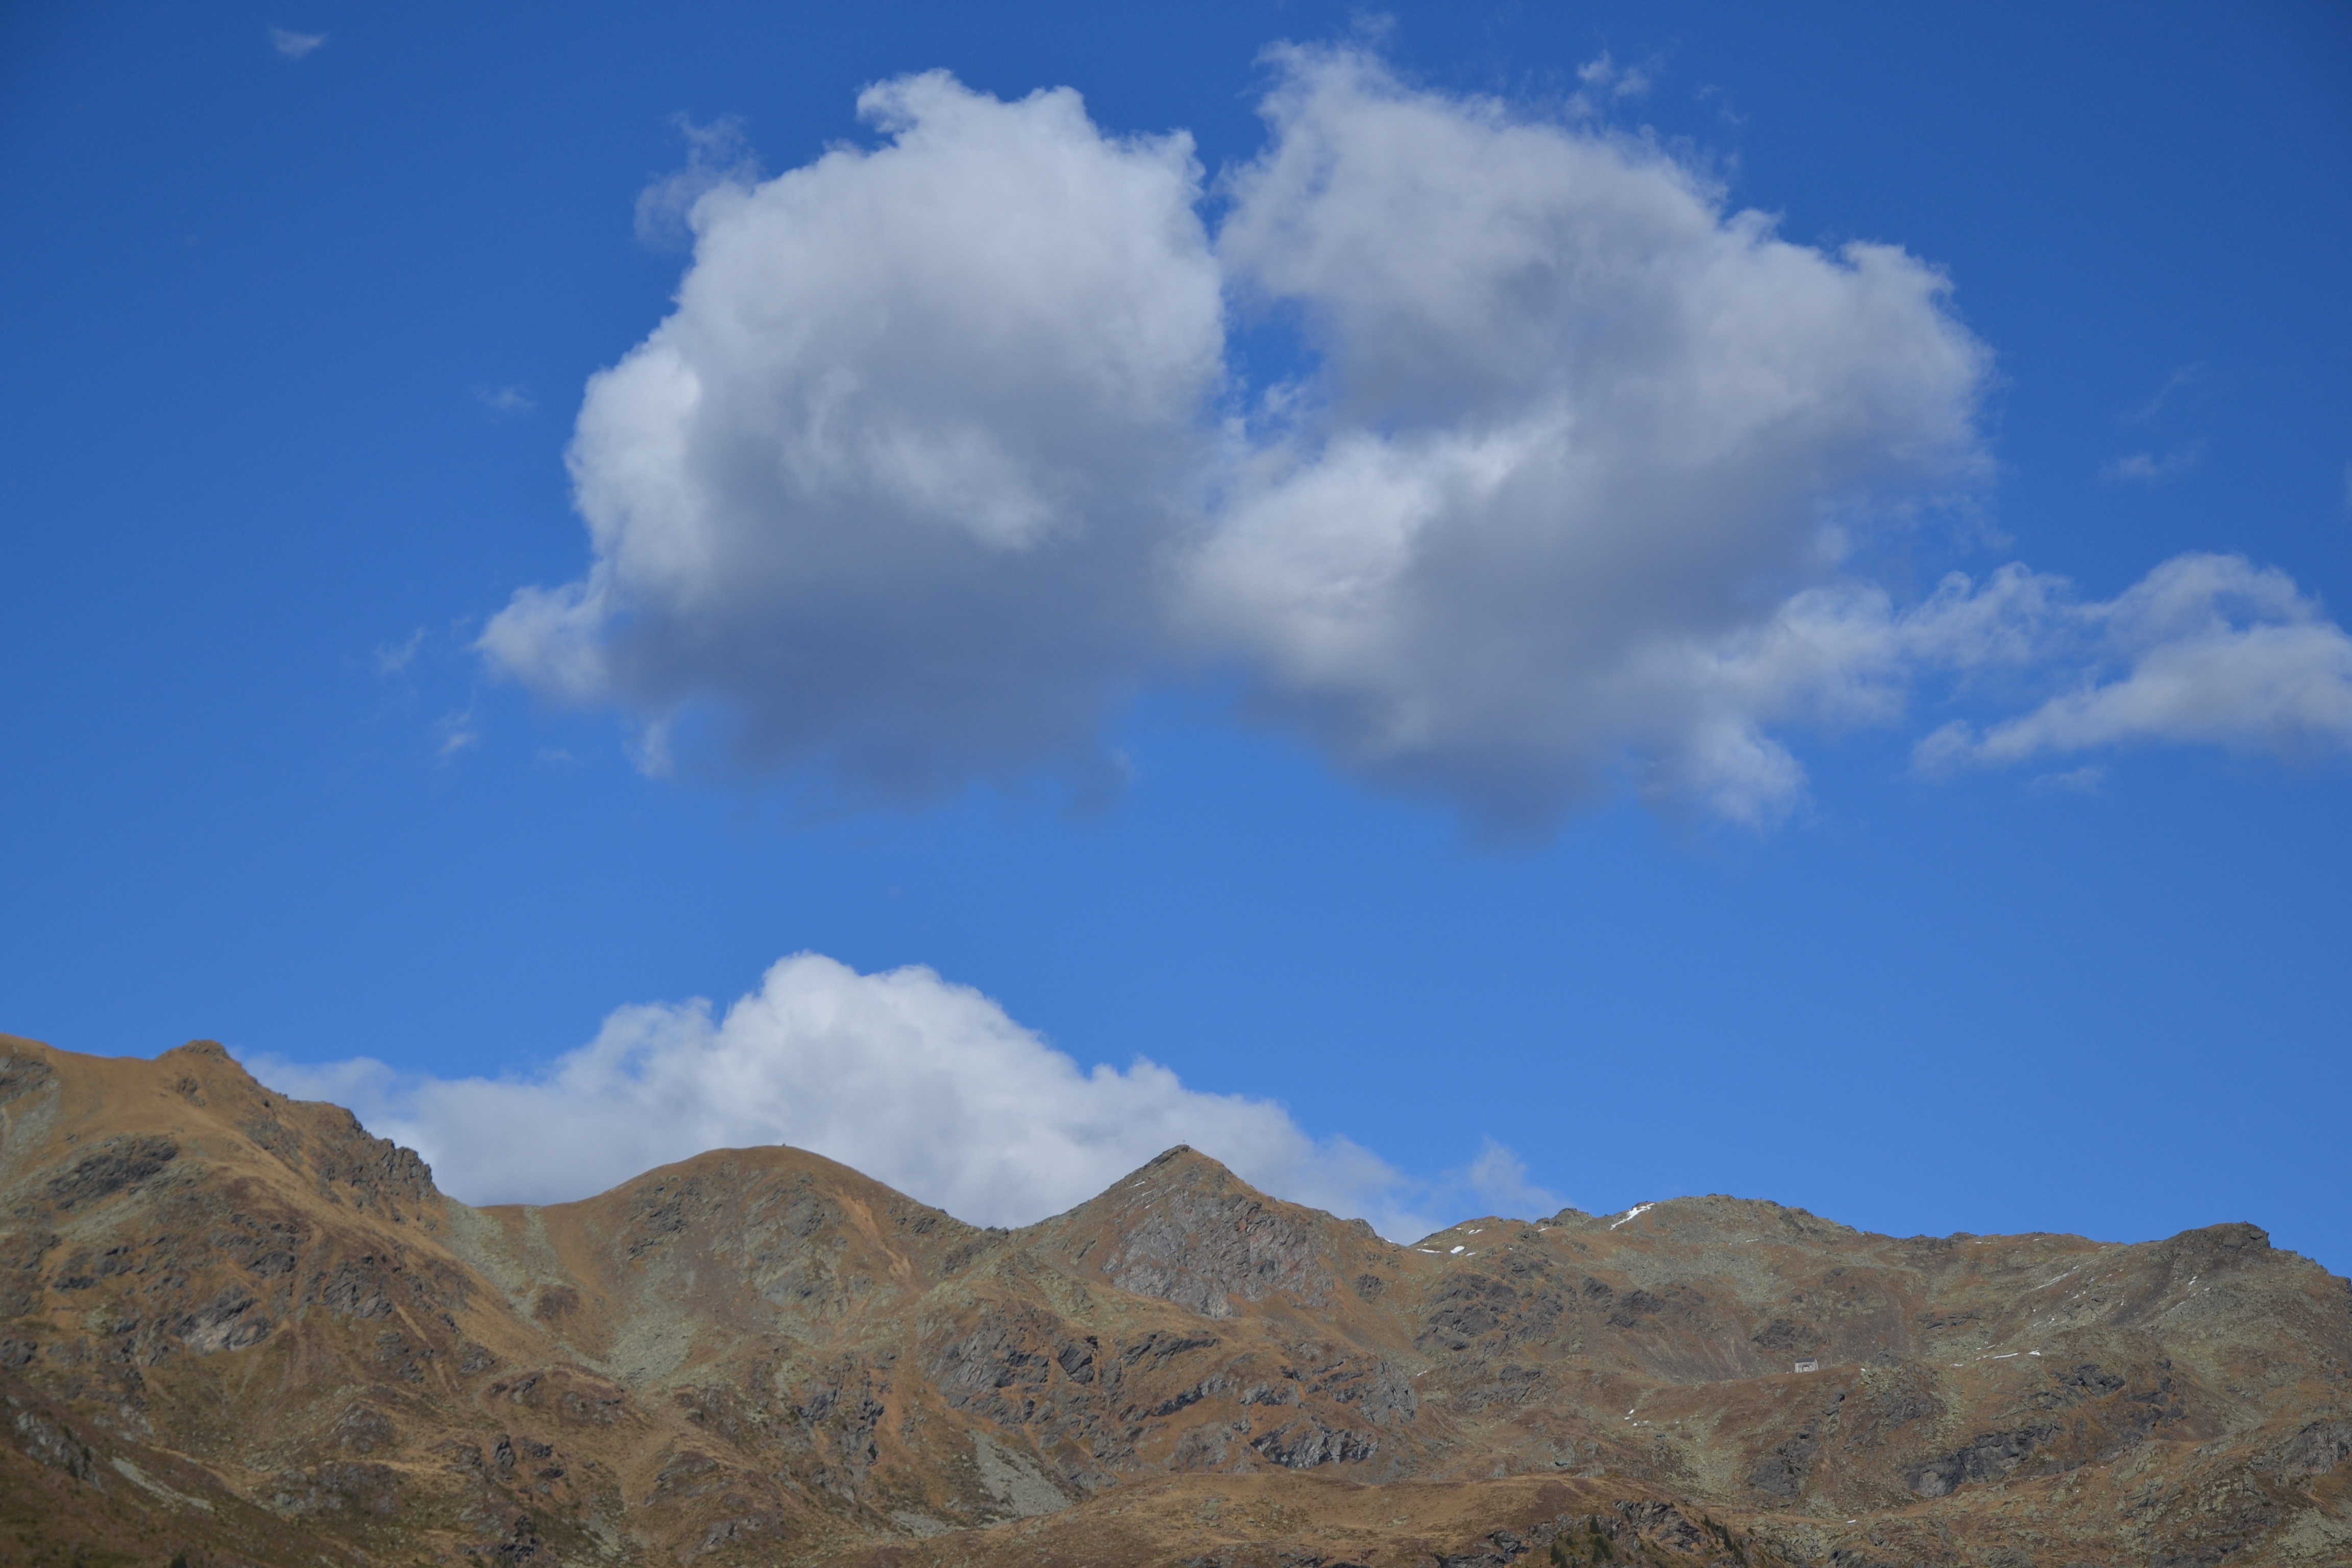
landscape, nature, horizon, mountain, cloud, sky, sun, hill, valley, mountain range, autumn, weather, cumulus, blue, ridge, plain, clouds, mountains, grassland, plateau, joy, mood, ecosystem, landform, meteorological phenomenon, geographical feature, mountainous landforms